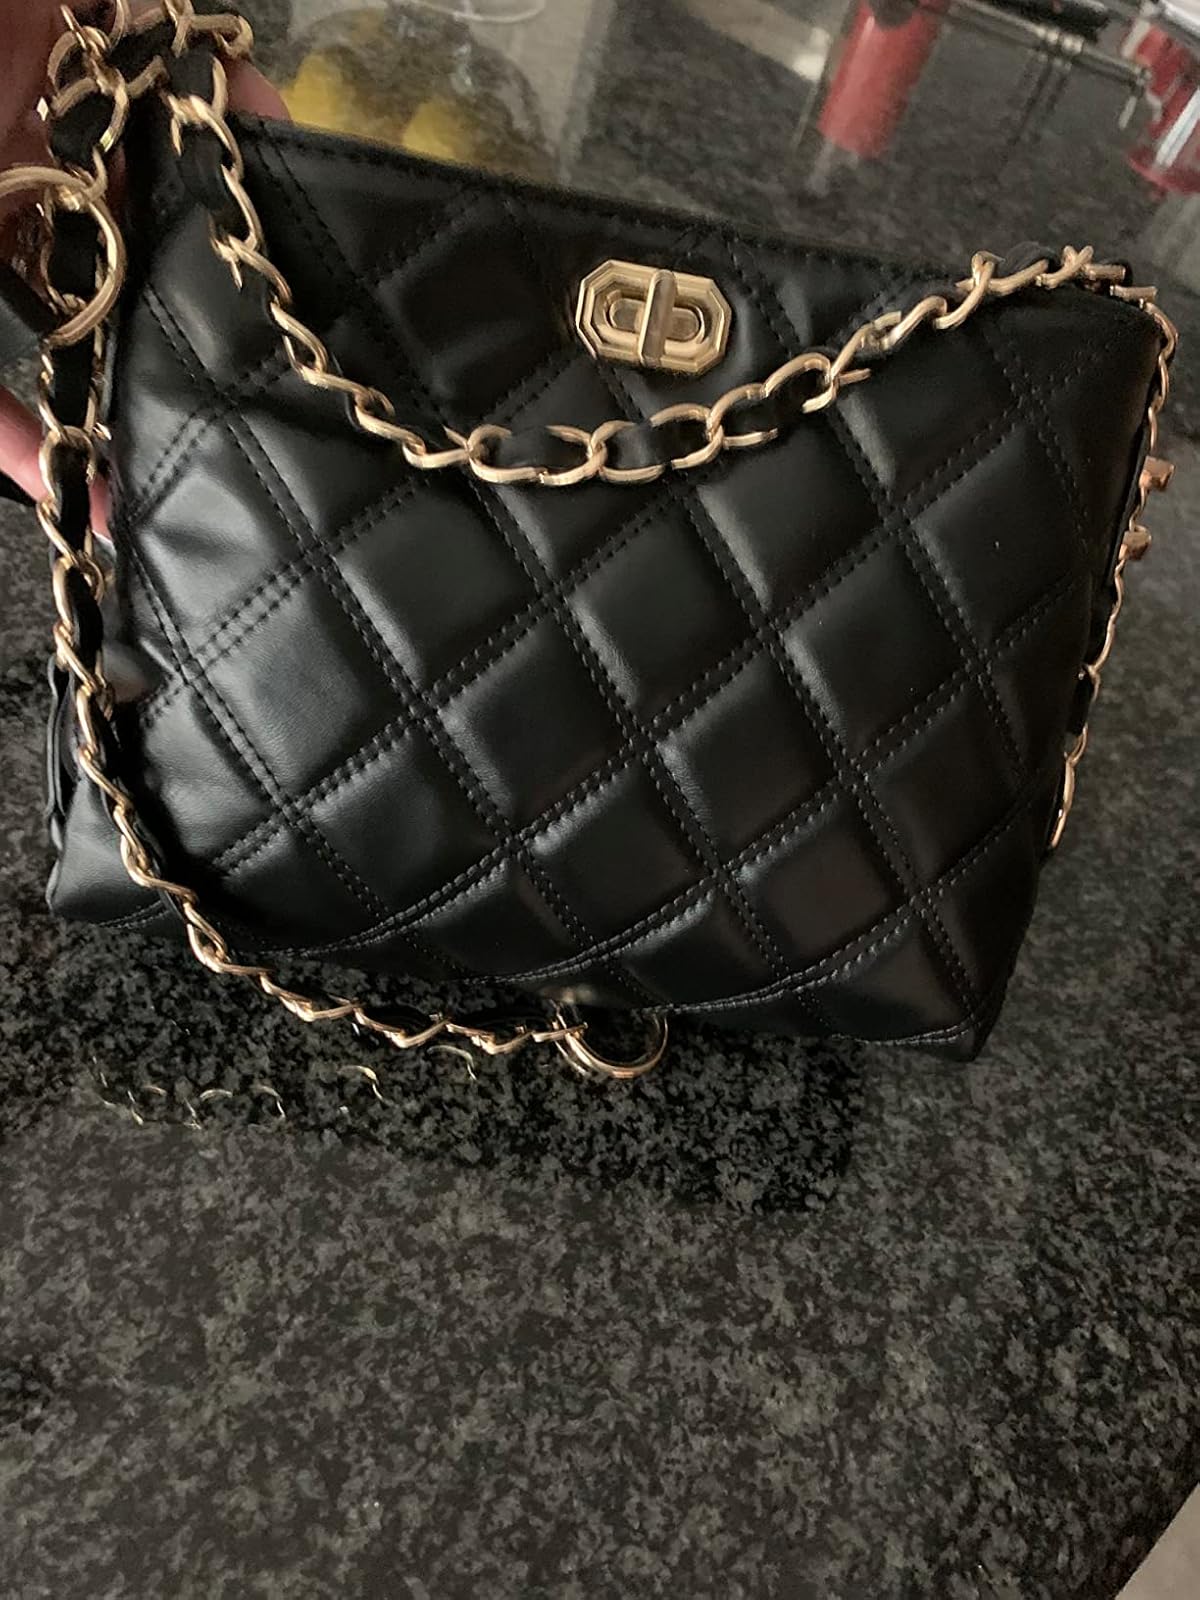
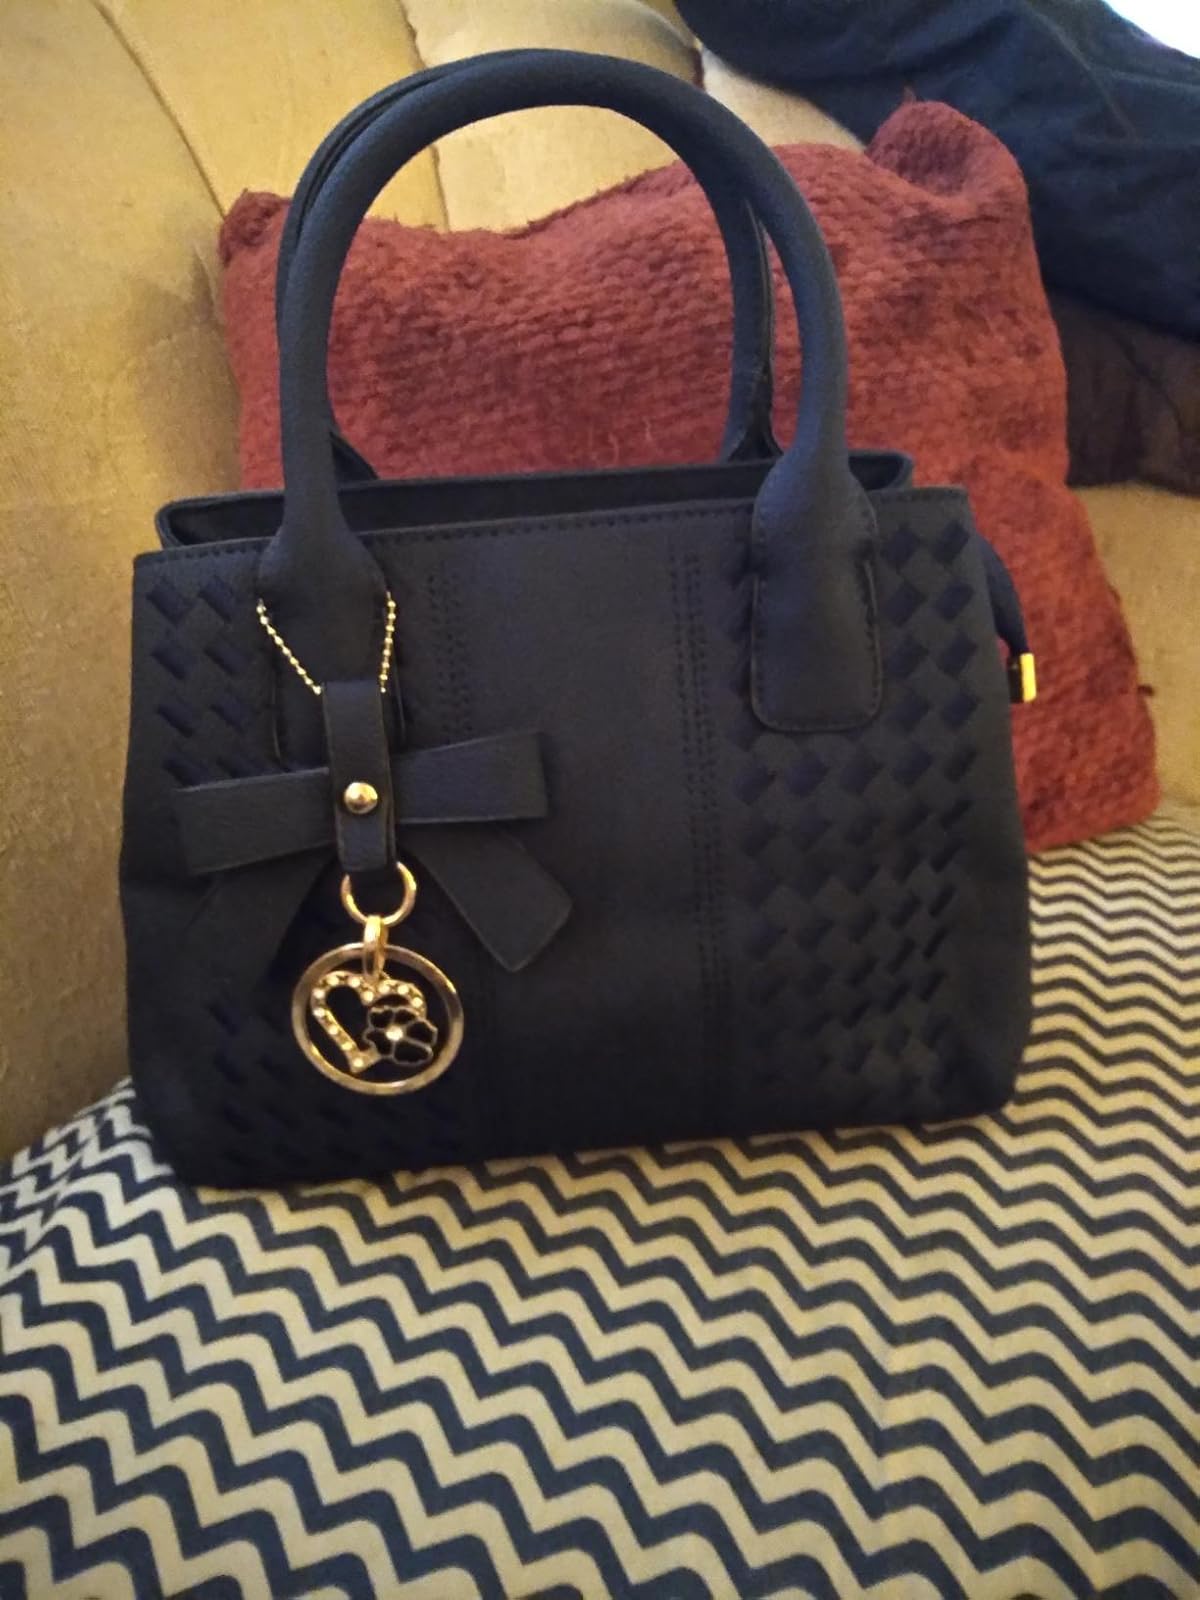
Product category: accessories_handbag
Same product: no